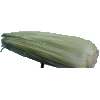
Label: corn_husk